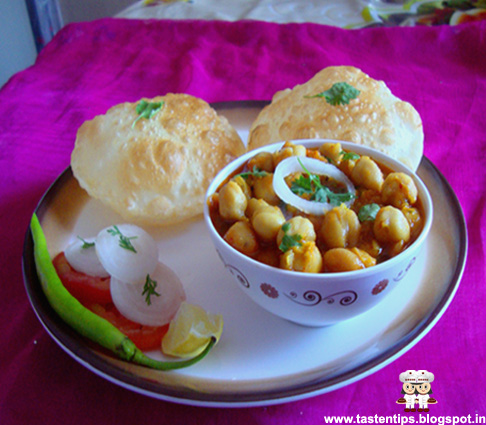
Dish: chole_bhature